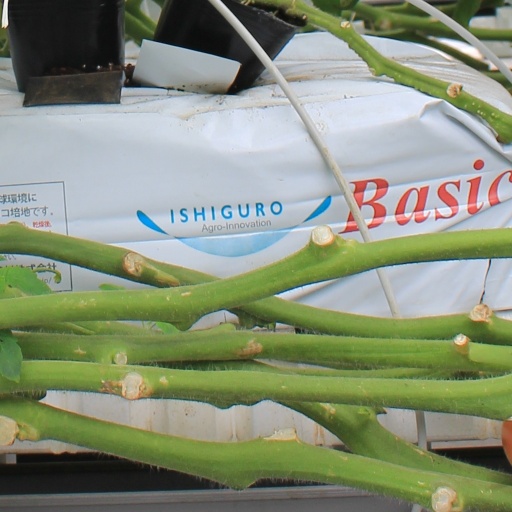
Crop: tomato